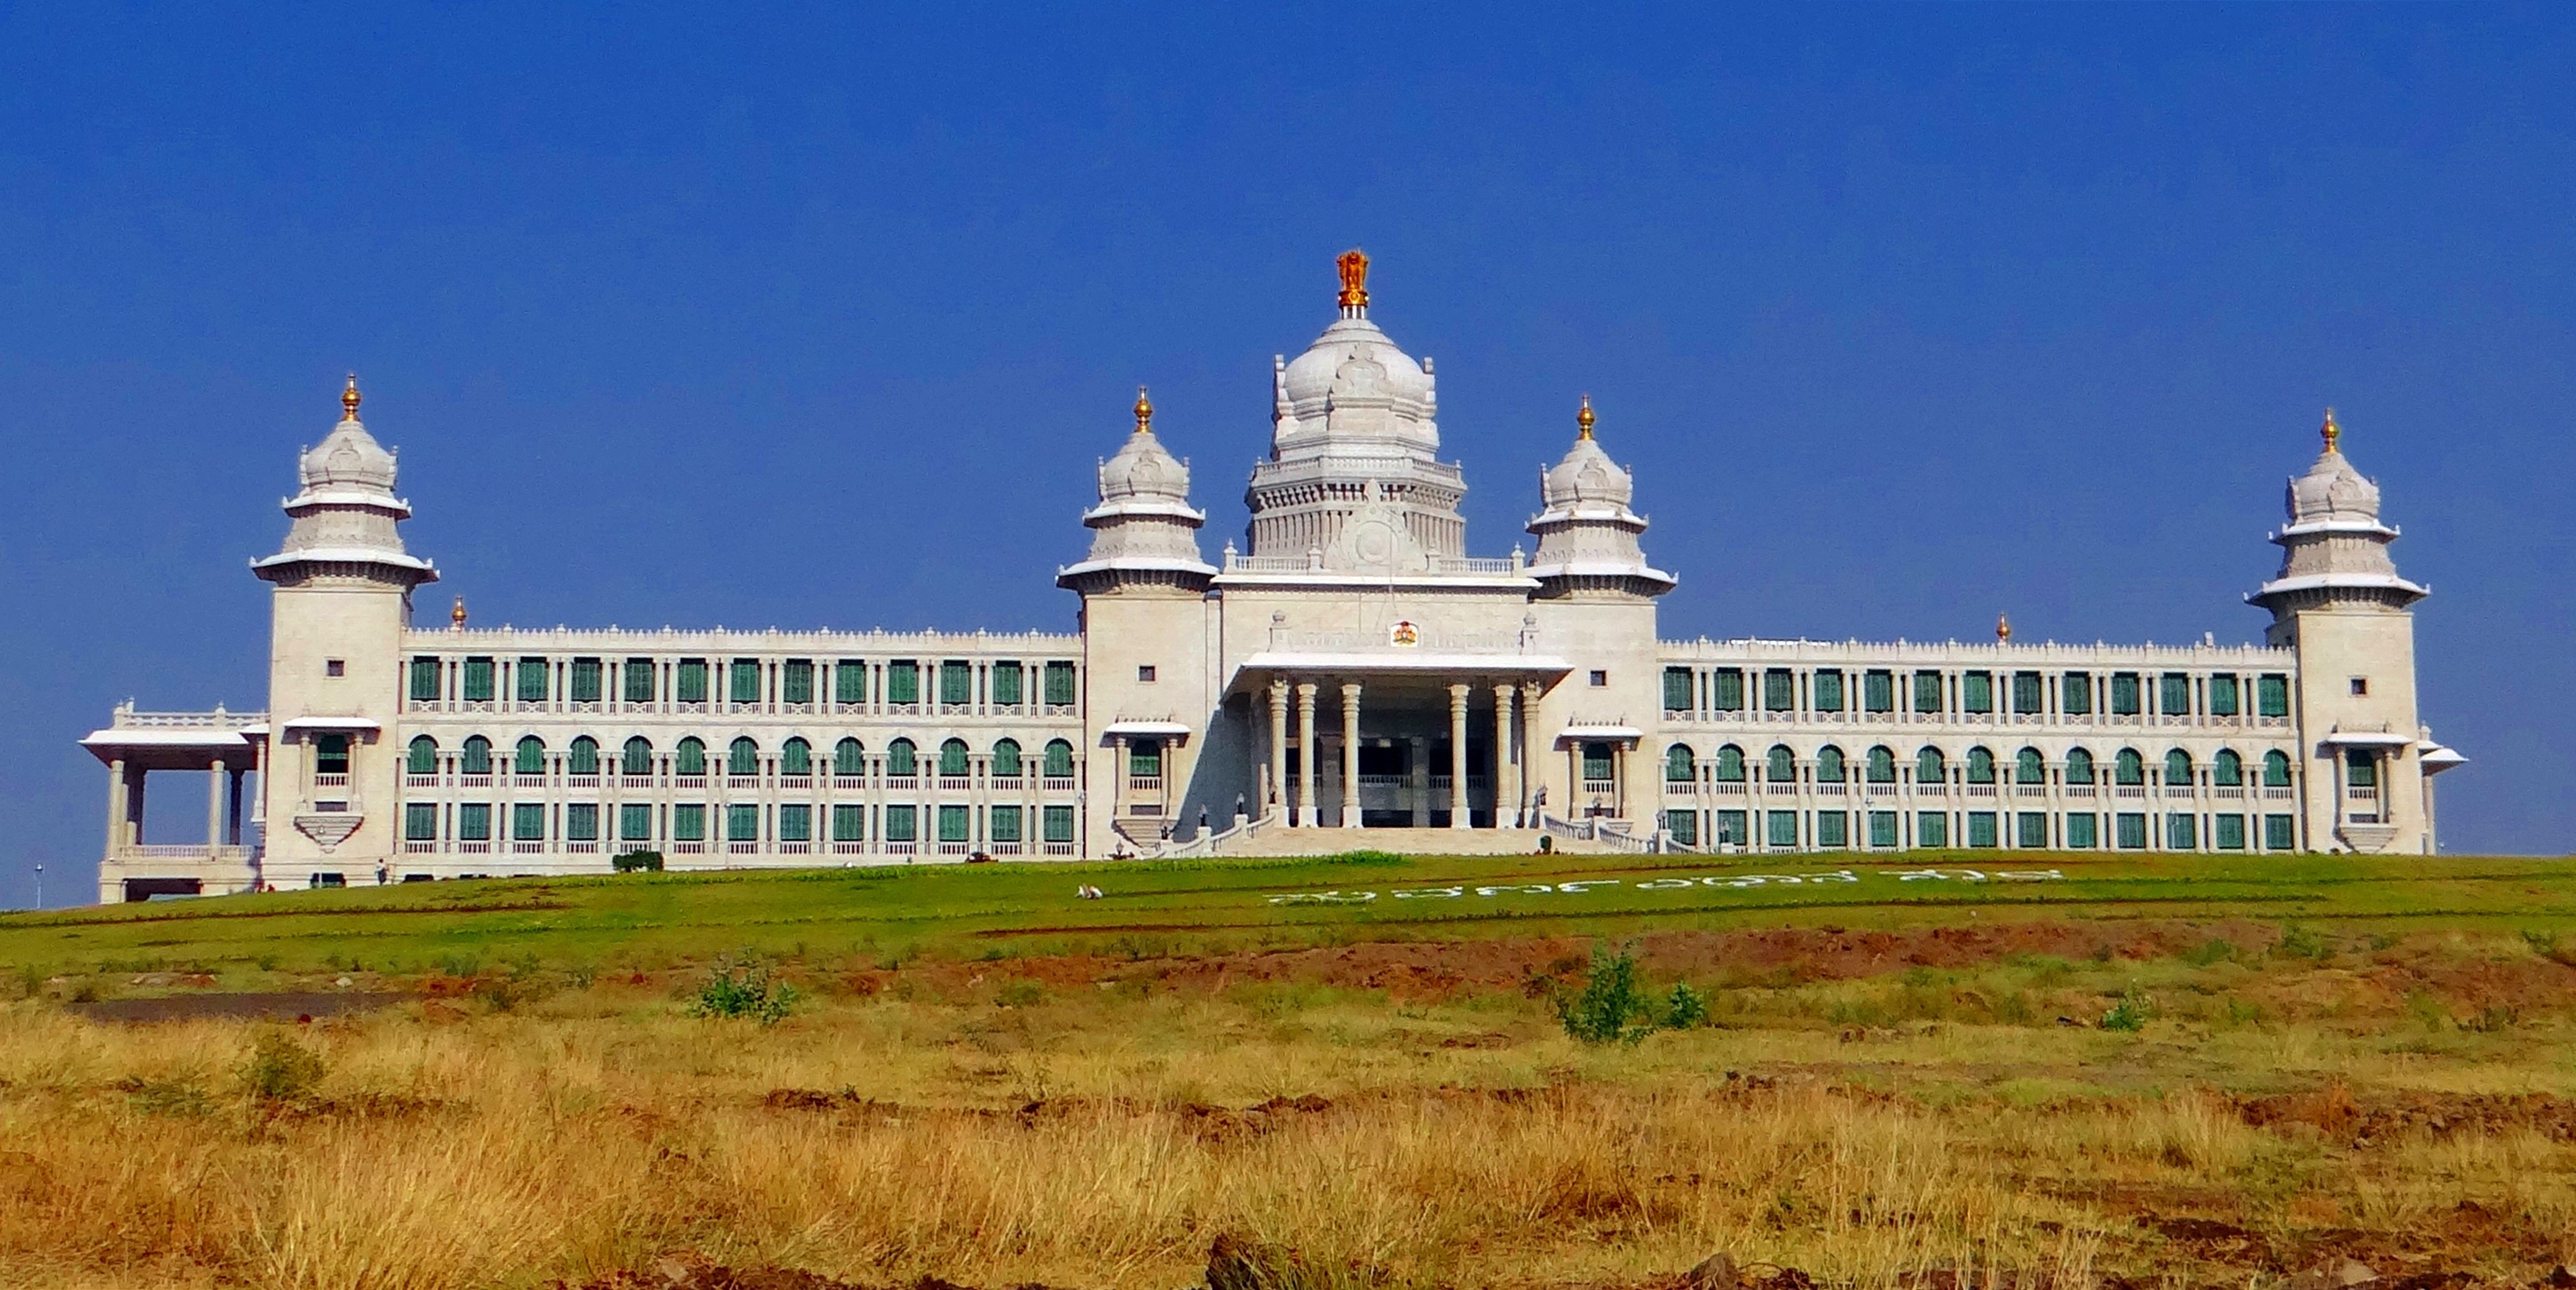
architecture, building, chateau, palace, tower, landmark, place of worship, monastery, india, estate, legislature, karnataka, stately home, historic site, belgaum, legislative building, suvarna vidhana soudha